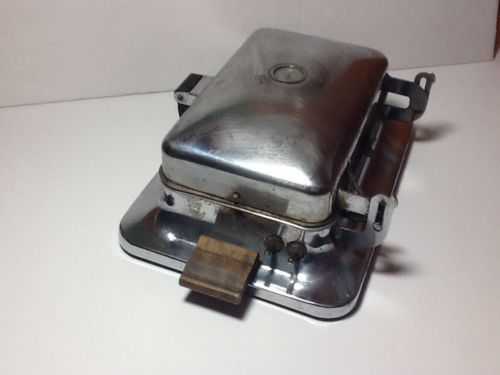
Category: toaster